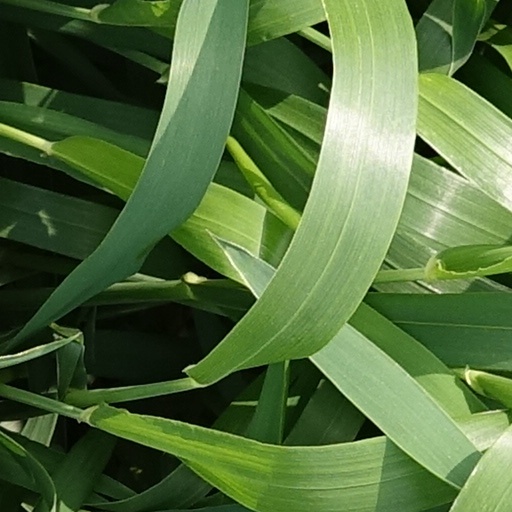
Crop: wheat